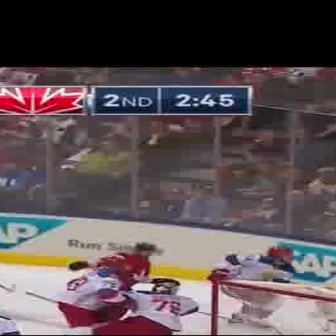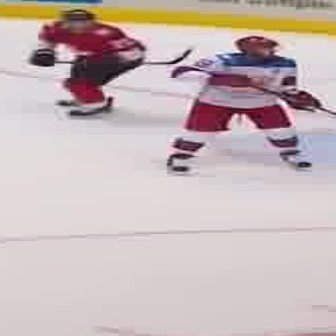
  Please identify the target specified by the bounding box [66,240,158,333] in the first image and locate it in the second image. Return the coordinates in [x_min,y_min,x_max,y_max] format.
Answer: [30,7,142,120]